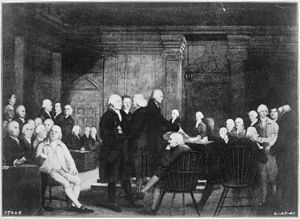
Kontinentale kongres
Den anden kontinentale kongres stemmer for uafhængighed
Den Kontinentale Kongres var navnet på den lovgivende forsamling i den britiske koloni i Nordamerika.